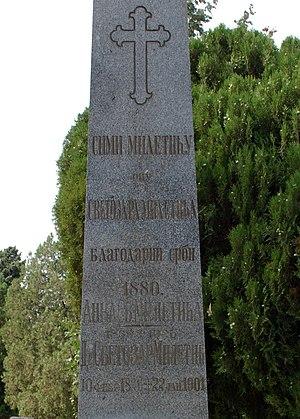
Svetozar Miletić est un avocat, un journaliste et un écrivain serbe. Il a été maire de Novi Sad, l'actuelle capitale de la province autonome de Voïvodine, en Serbie, et le chef politique des Serbes de cette région à l'époque où elle faisait partie de l'Empire d'Autriche et de l'Autriche-Hongrie. Il a été également membre honoraire de l'Académie royale de Serbie à partir de 1892.
Le cimetière de la Dormition est un cimetière orthodoxe situé à Novi Sad, la capitale de la province autonome de Voïvodine, en Serbie. En raison de sa valeur patrimoniale, il est inscrit sur la liste des entités spatiales historico-culturelles de grande importance de la République de Serbie ; 24 tombes de personnalités historiques, culturelles et autres sont plus particulièrement inscrites sur la liste des monuments culturels protégés.